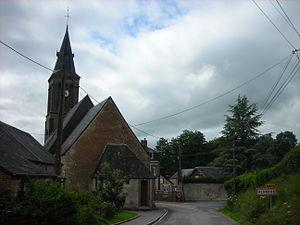
Entrée du village de Planches avec vue de l'église (Orne, France).
Planches est une commune française, située dans le département de l'Orne en région Normandie, peuplée de 189 habitants.